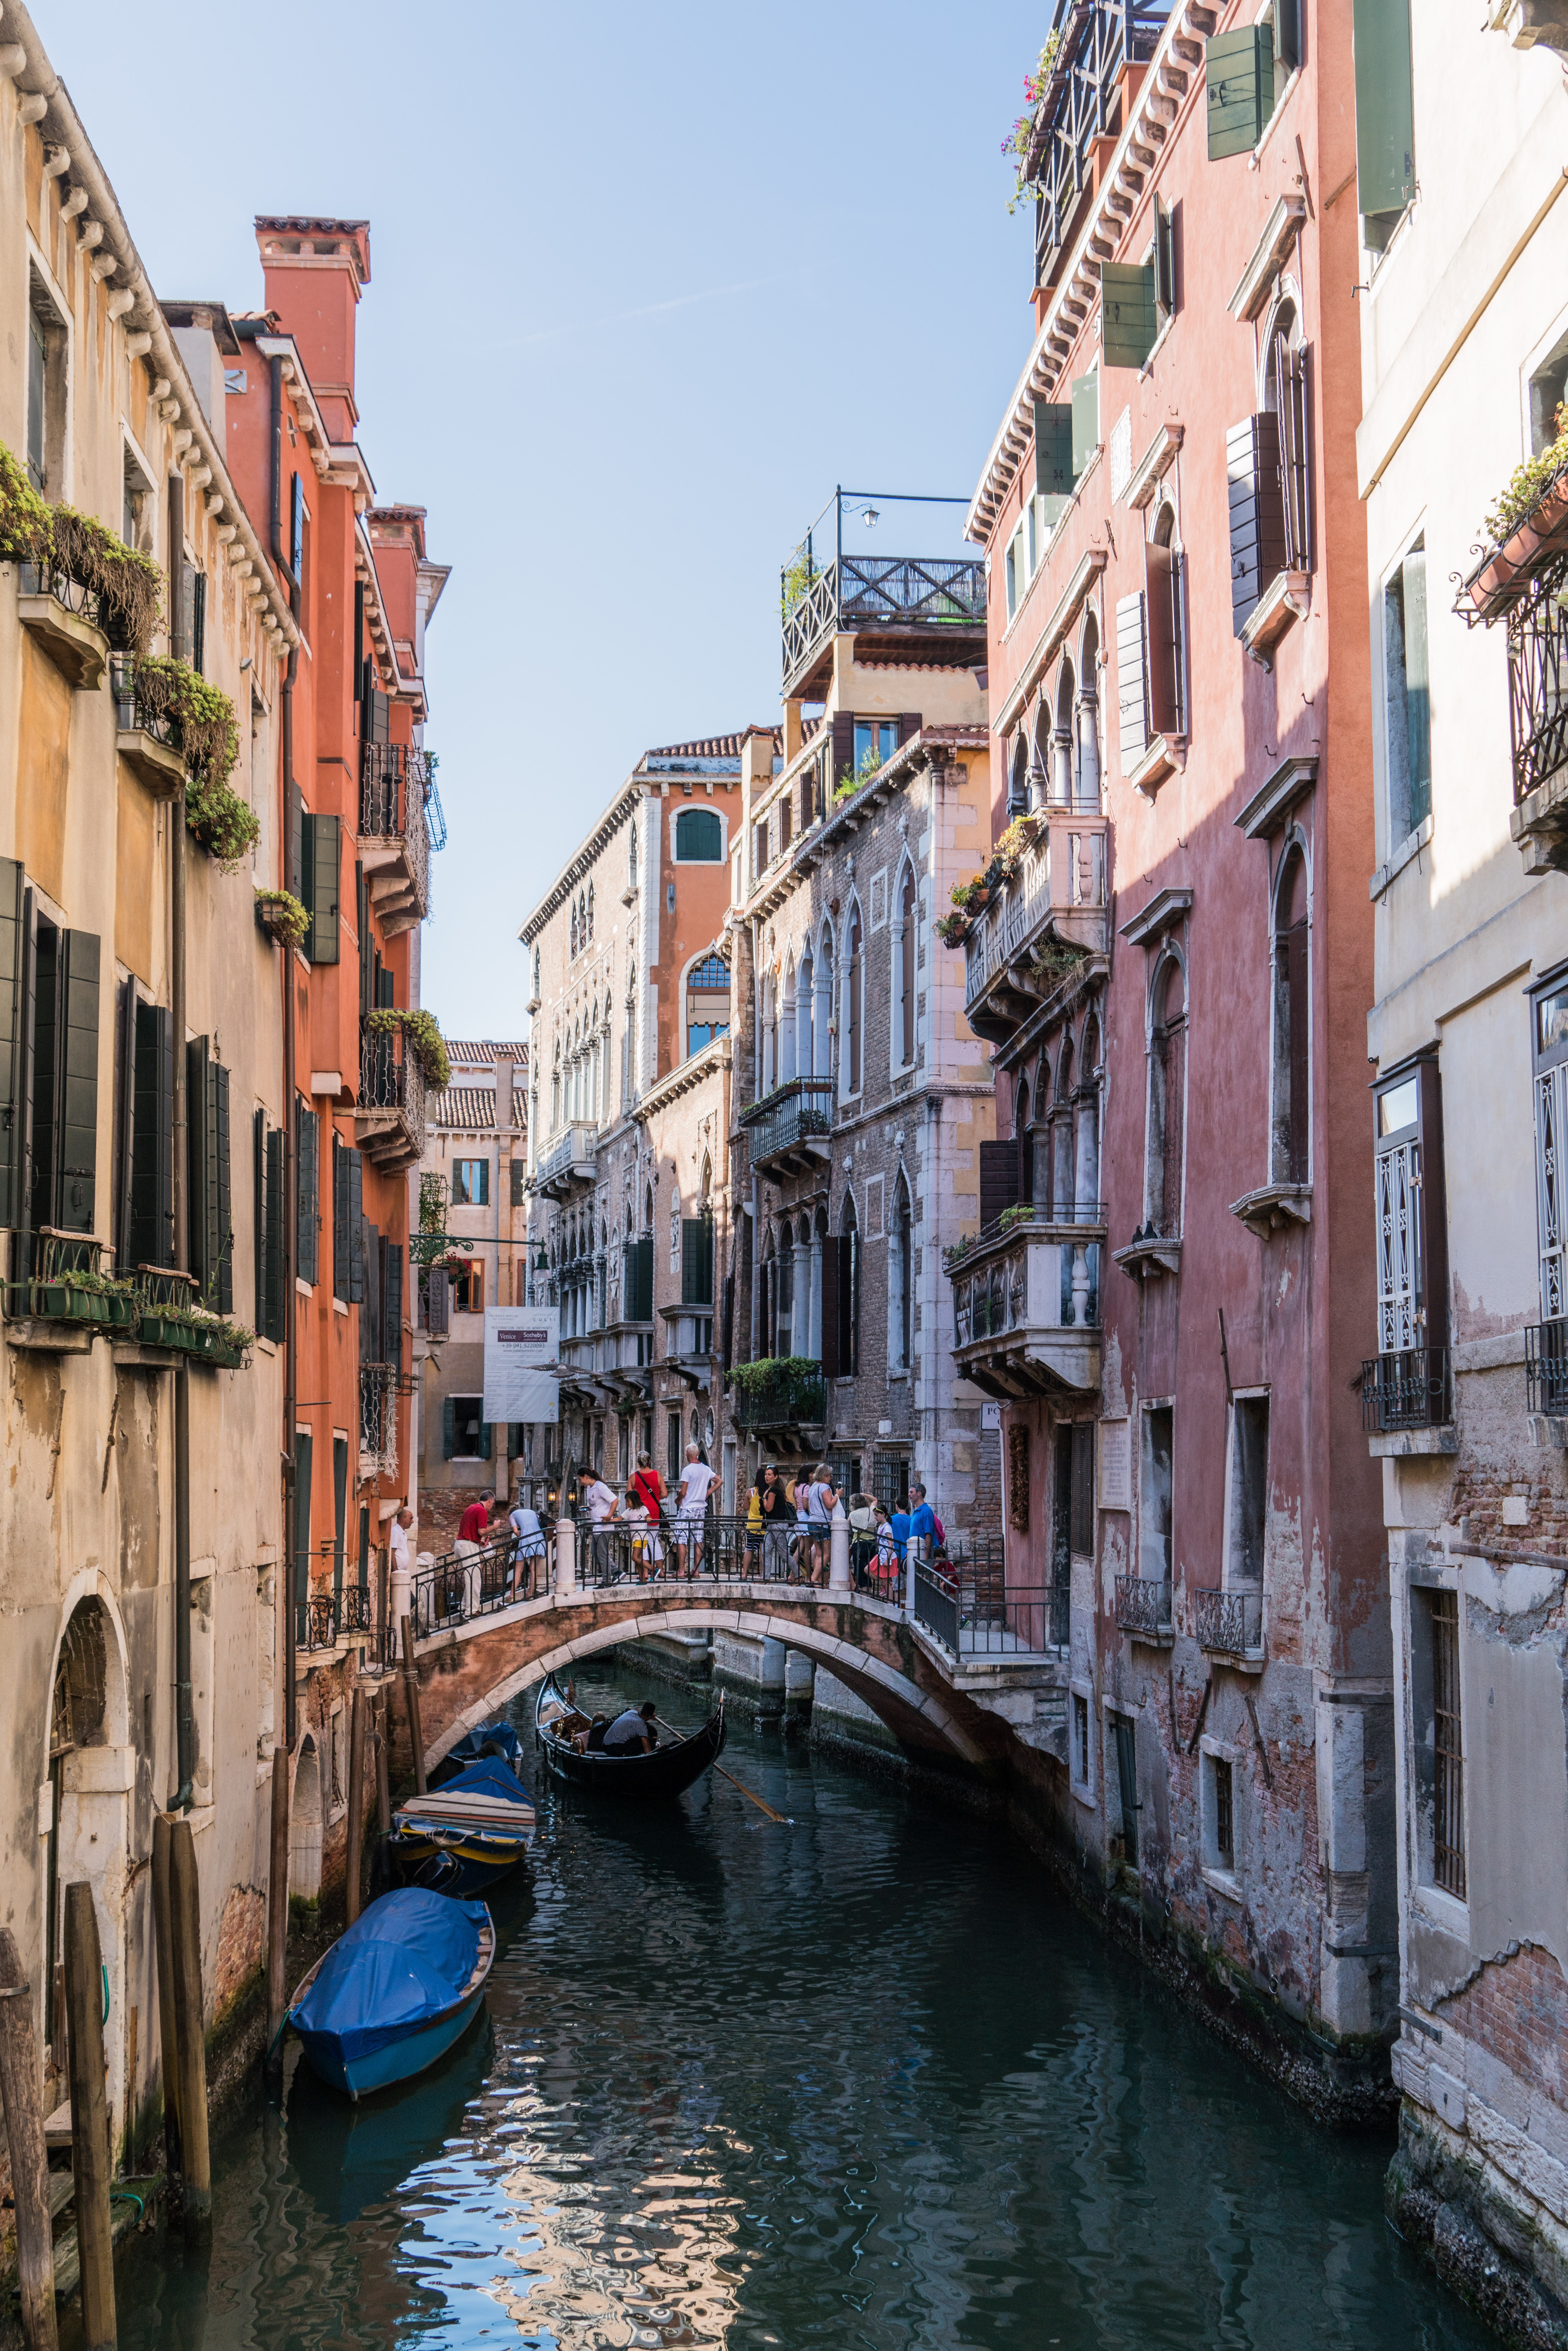
water, architecture, sky, boat, bridge, town, building, old, canal, cityscape, travel, europe, vehicle, romantic, landmark, italy, venice, attraction, historic, waterway, body of water, venezia, channel, gondola, neighbourhood, touristic, landform, venetian, geographical feature